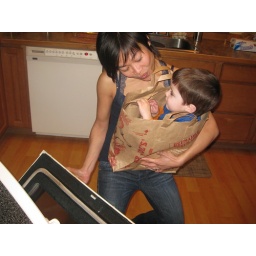
put boy in oven